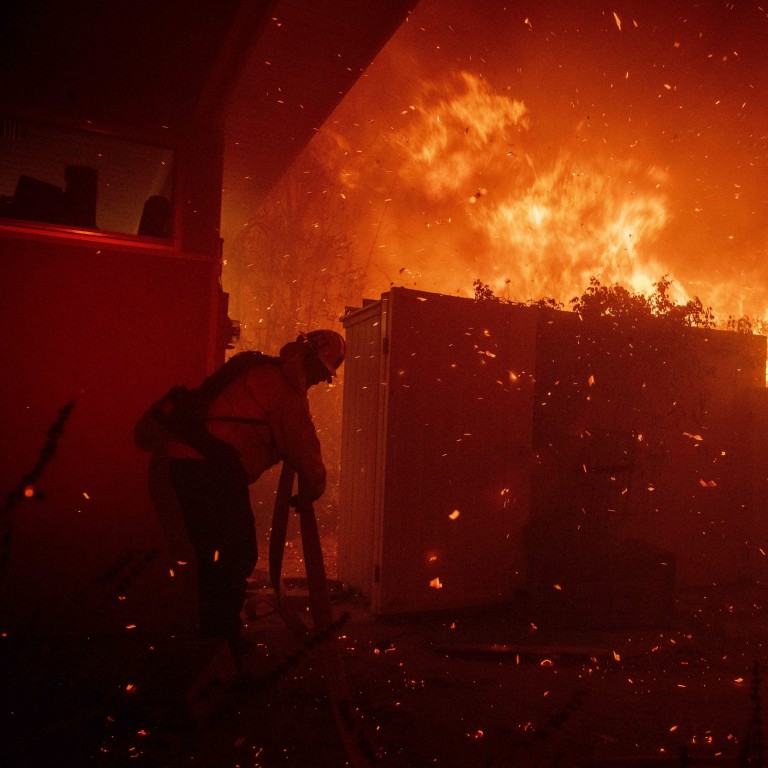
Label: urban_fire